Chengdu

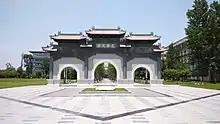
Southwestern University of Finance and Economics Guanghua Gate

The Golden Sun Bird was excavated by archaeologists from the Jinsha Ruins on 25 February 2001. In 2005, it was designated as the official logo of Chinese cultural heritage by the China National Relic Bureau.